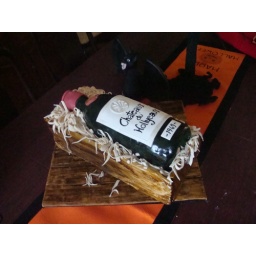
Wine bottle cake in sugar crate